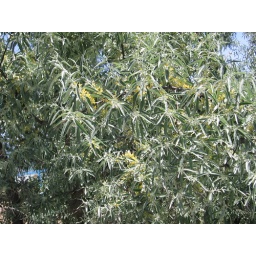
Odessa's favorite beach tree in bloom